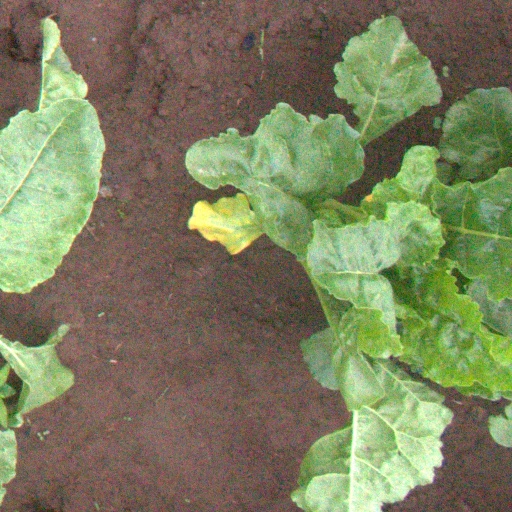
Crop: sugar beet